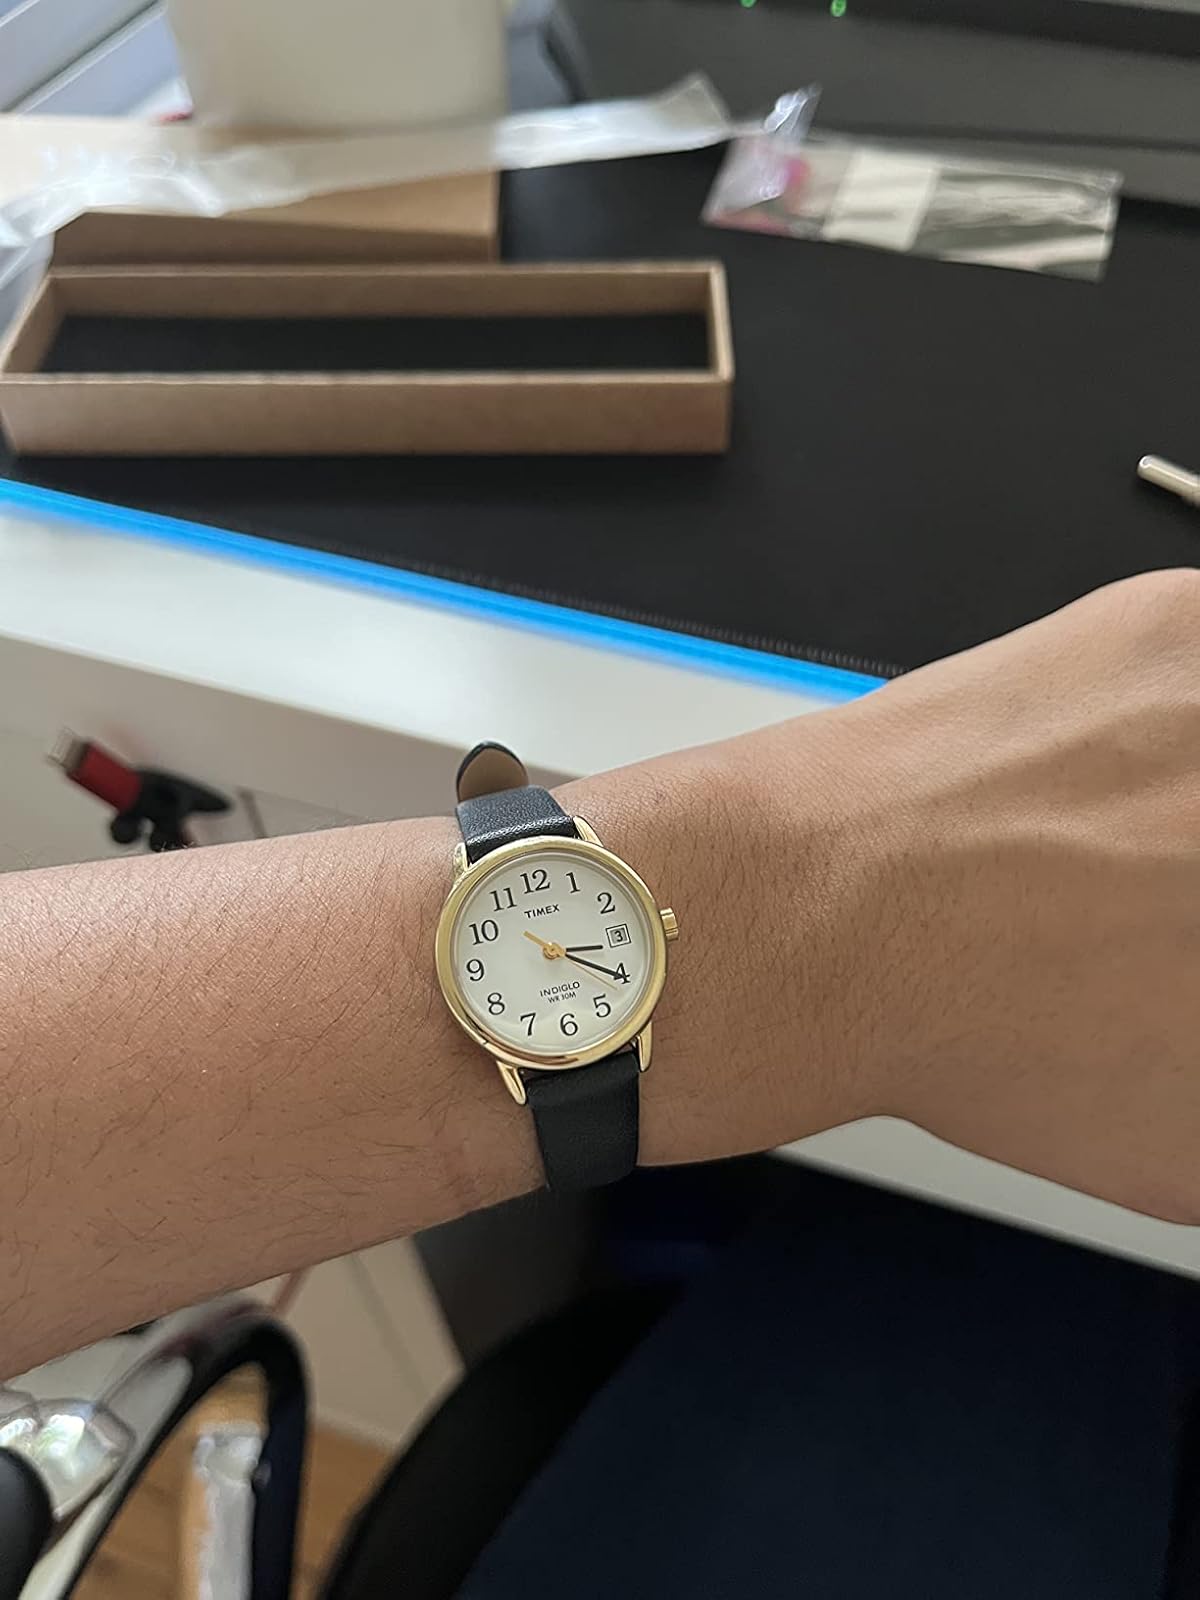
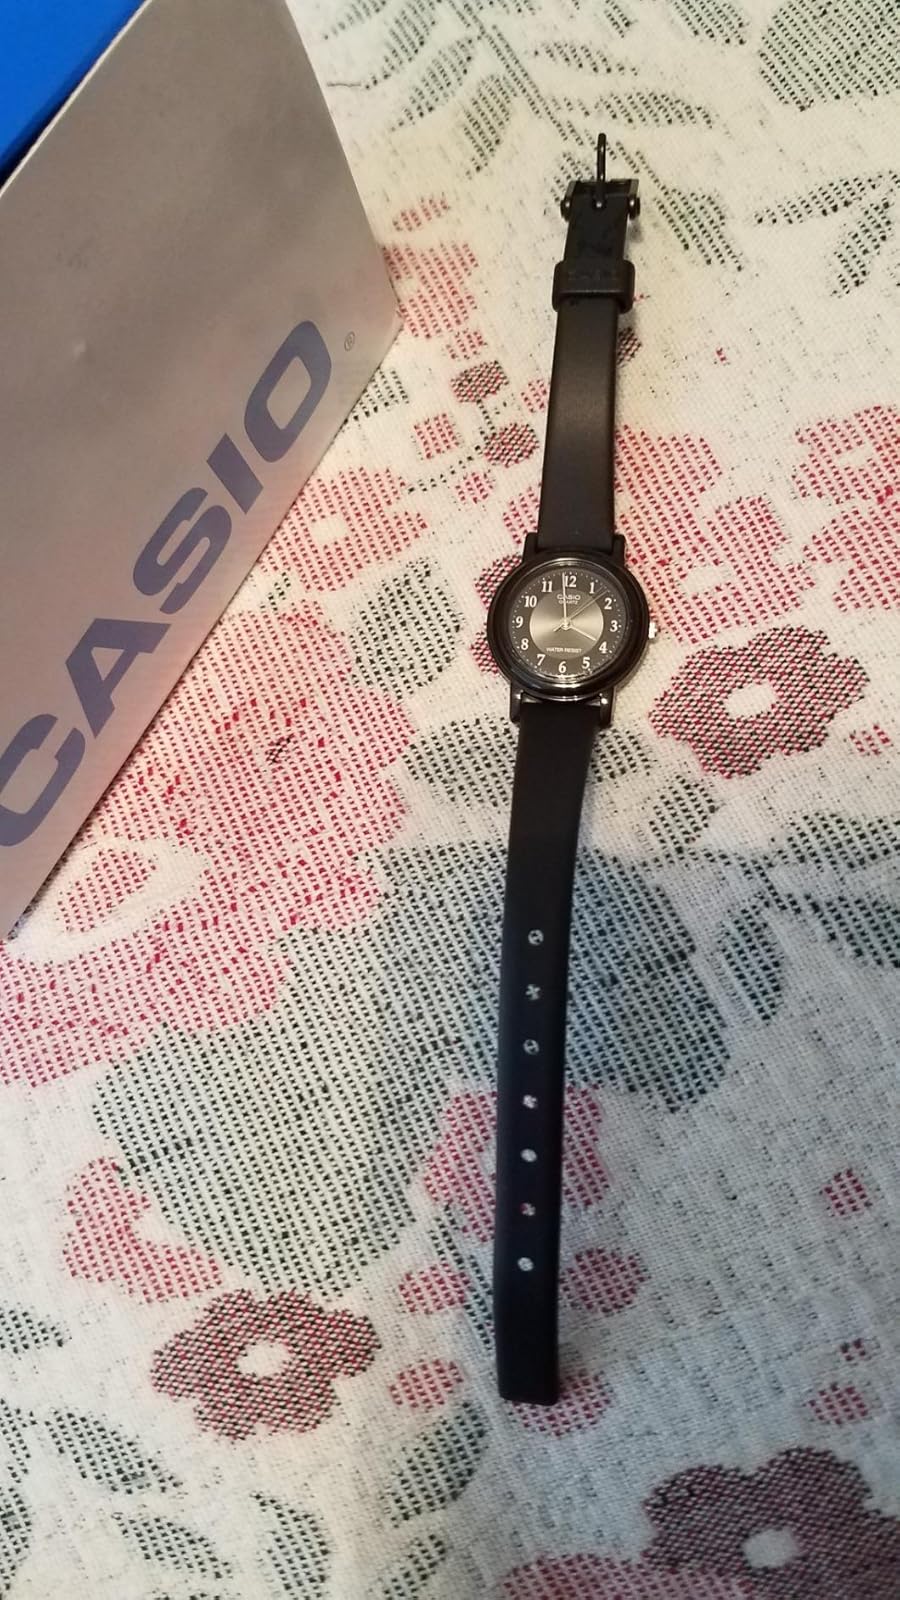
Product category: accessories_watch
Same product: no